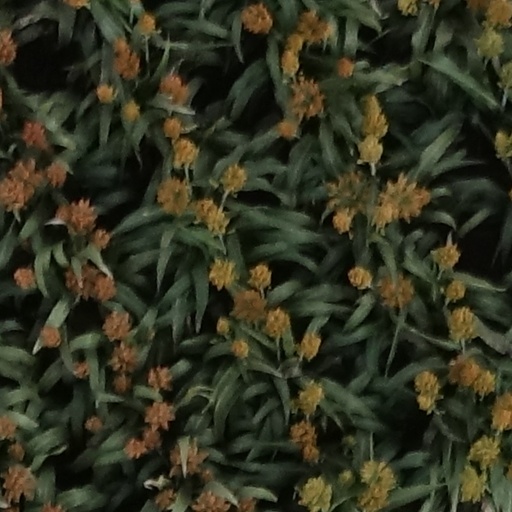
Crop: sorghum